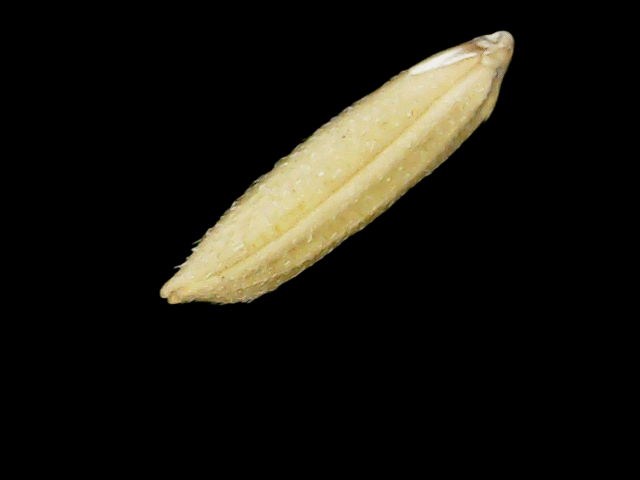
Rice variety: Binadhan26